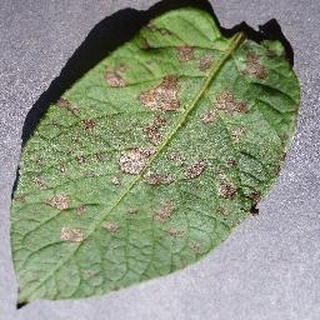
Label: potato_early_blight